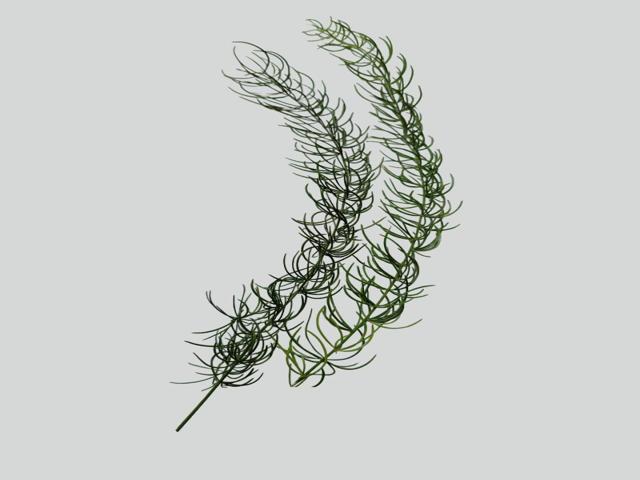
Plant: shotomuli